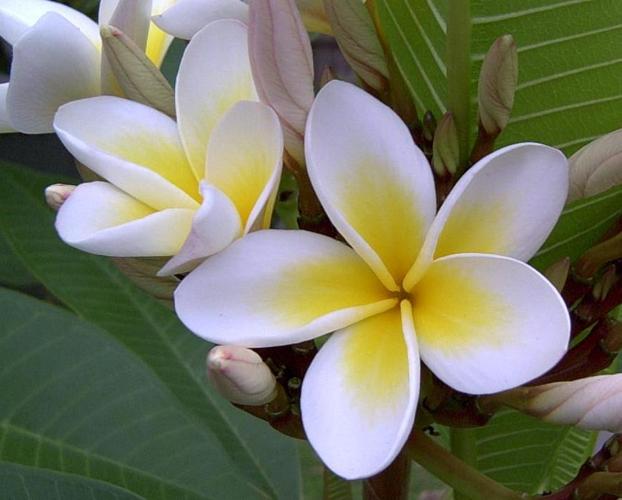
Label: frangipani